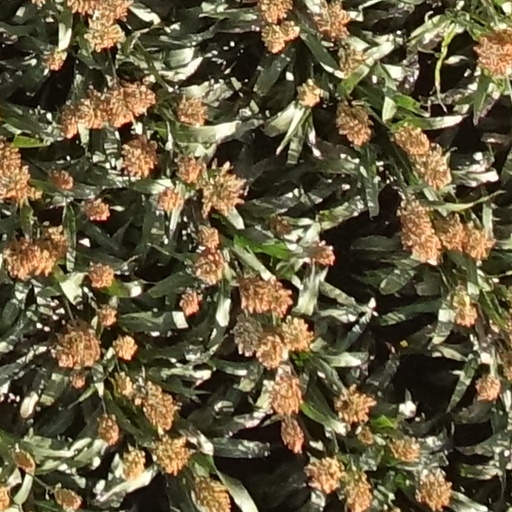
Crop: sorghum